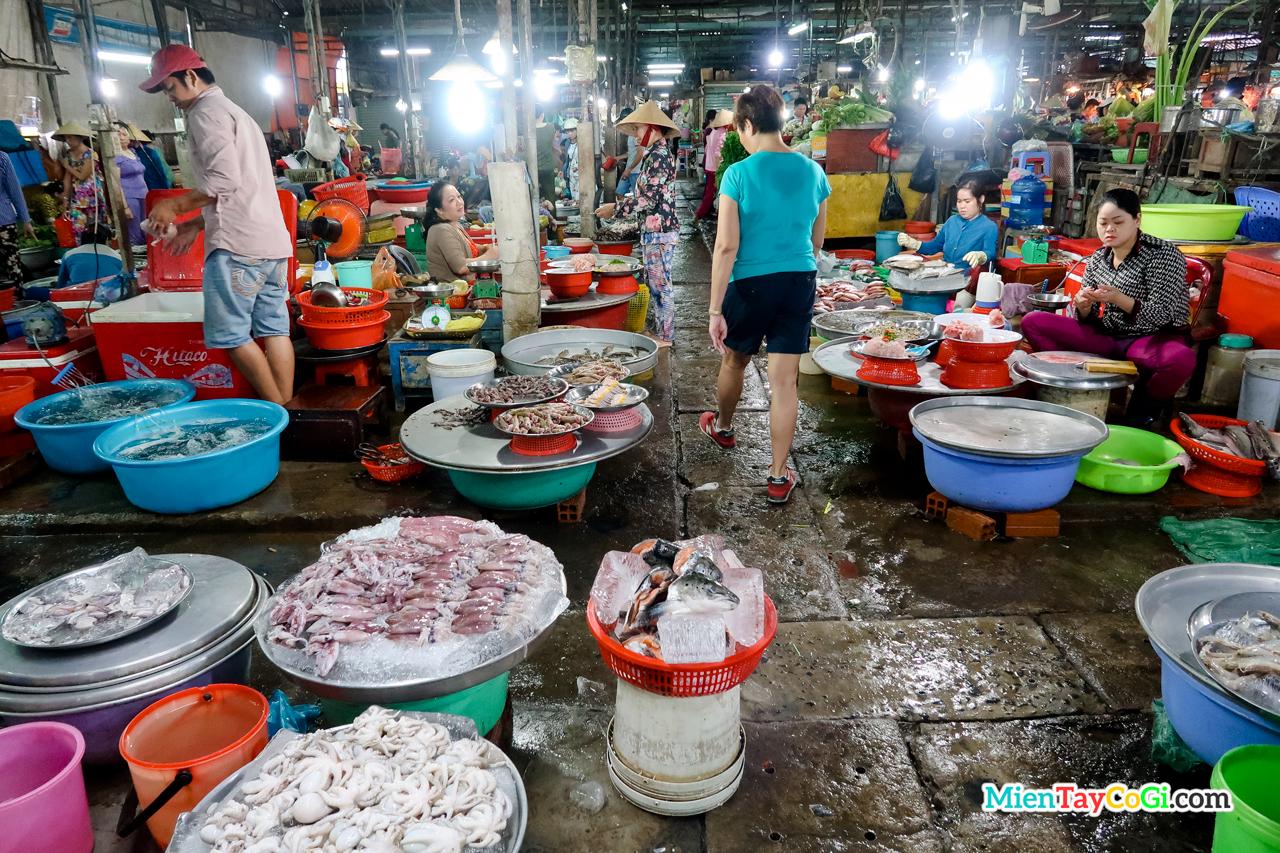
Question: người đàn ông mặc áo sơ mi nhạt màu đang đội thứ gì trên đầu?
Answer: mũ lưỡi trai đỏ